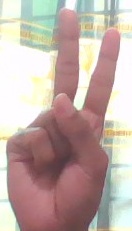
ASL sign: V